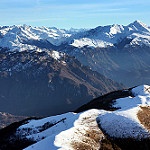
Label: mountain